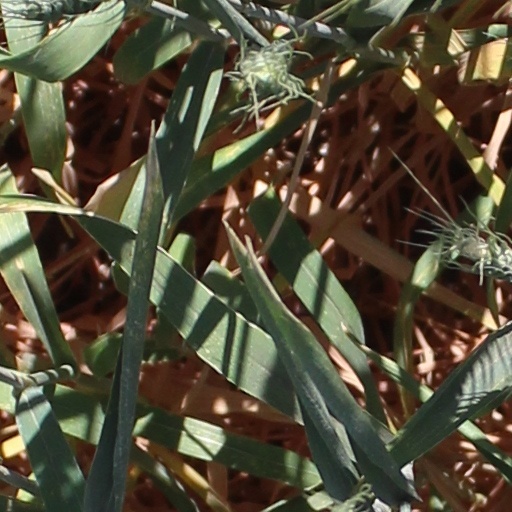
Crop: wheat